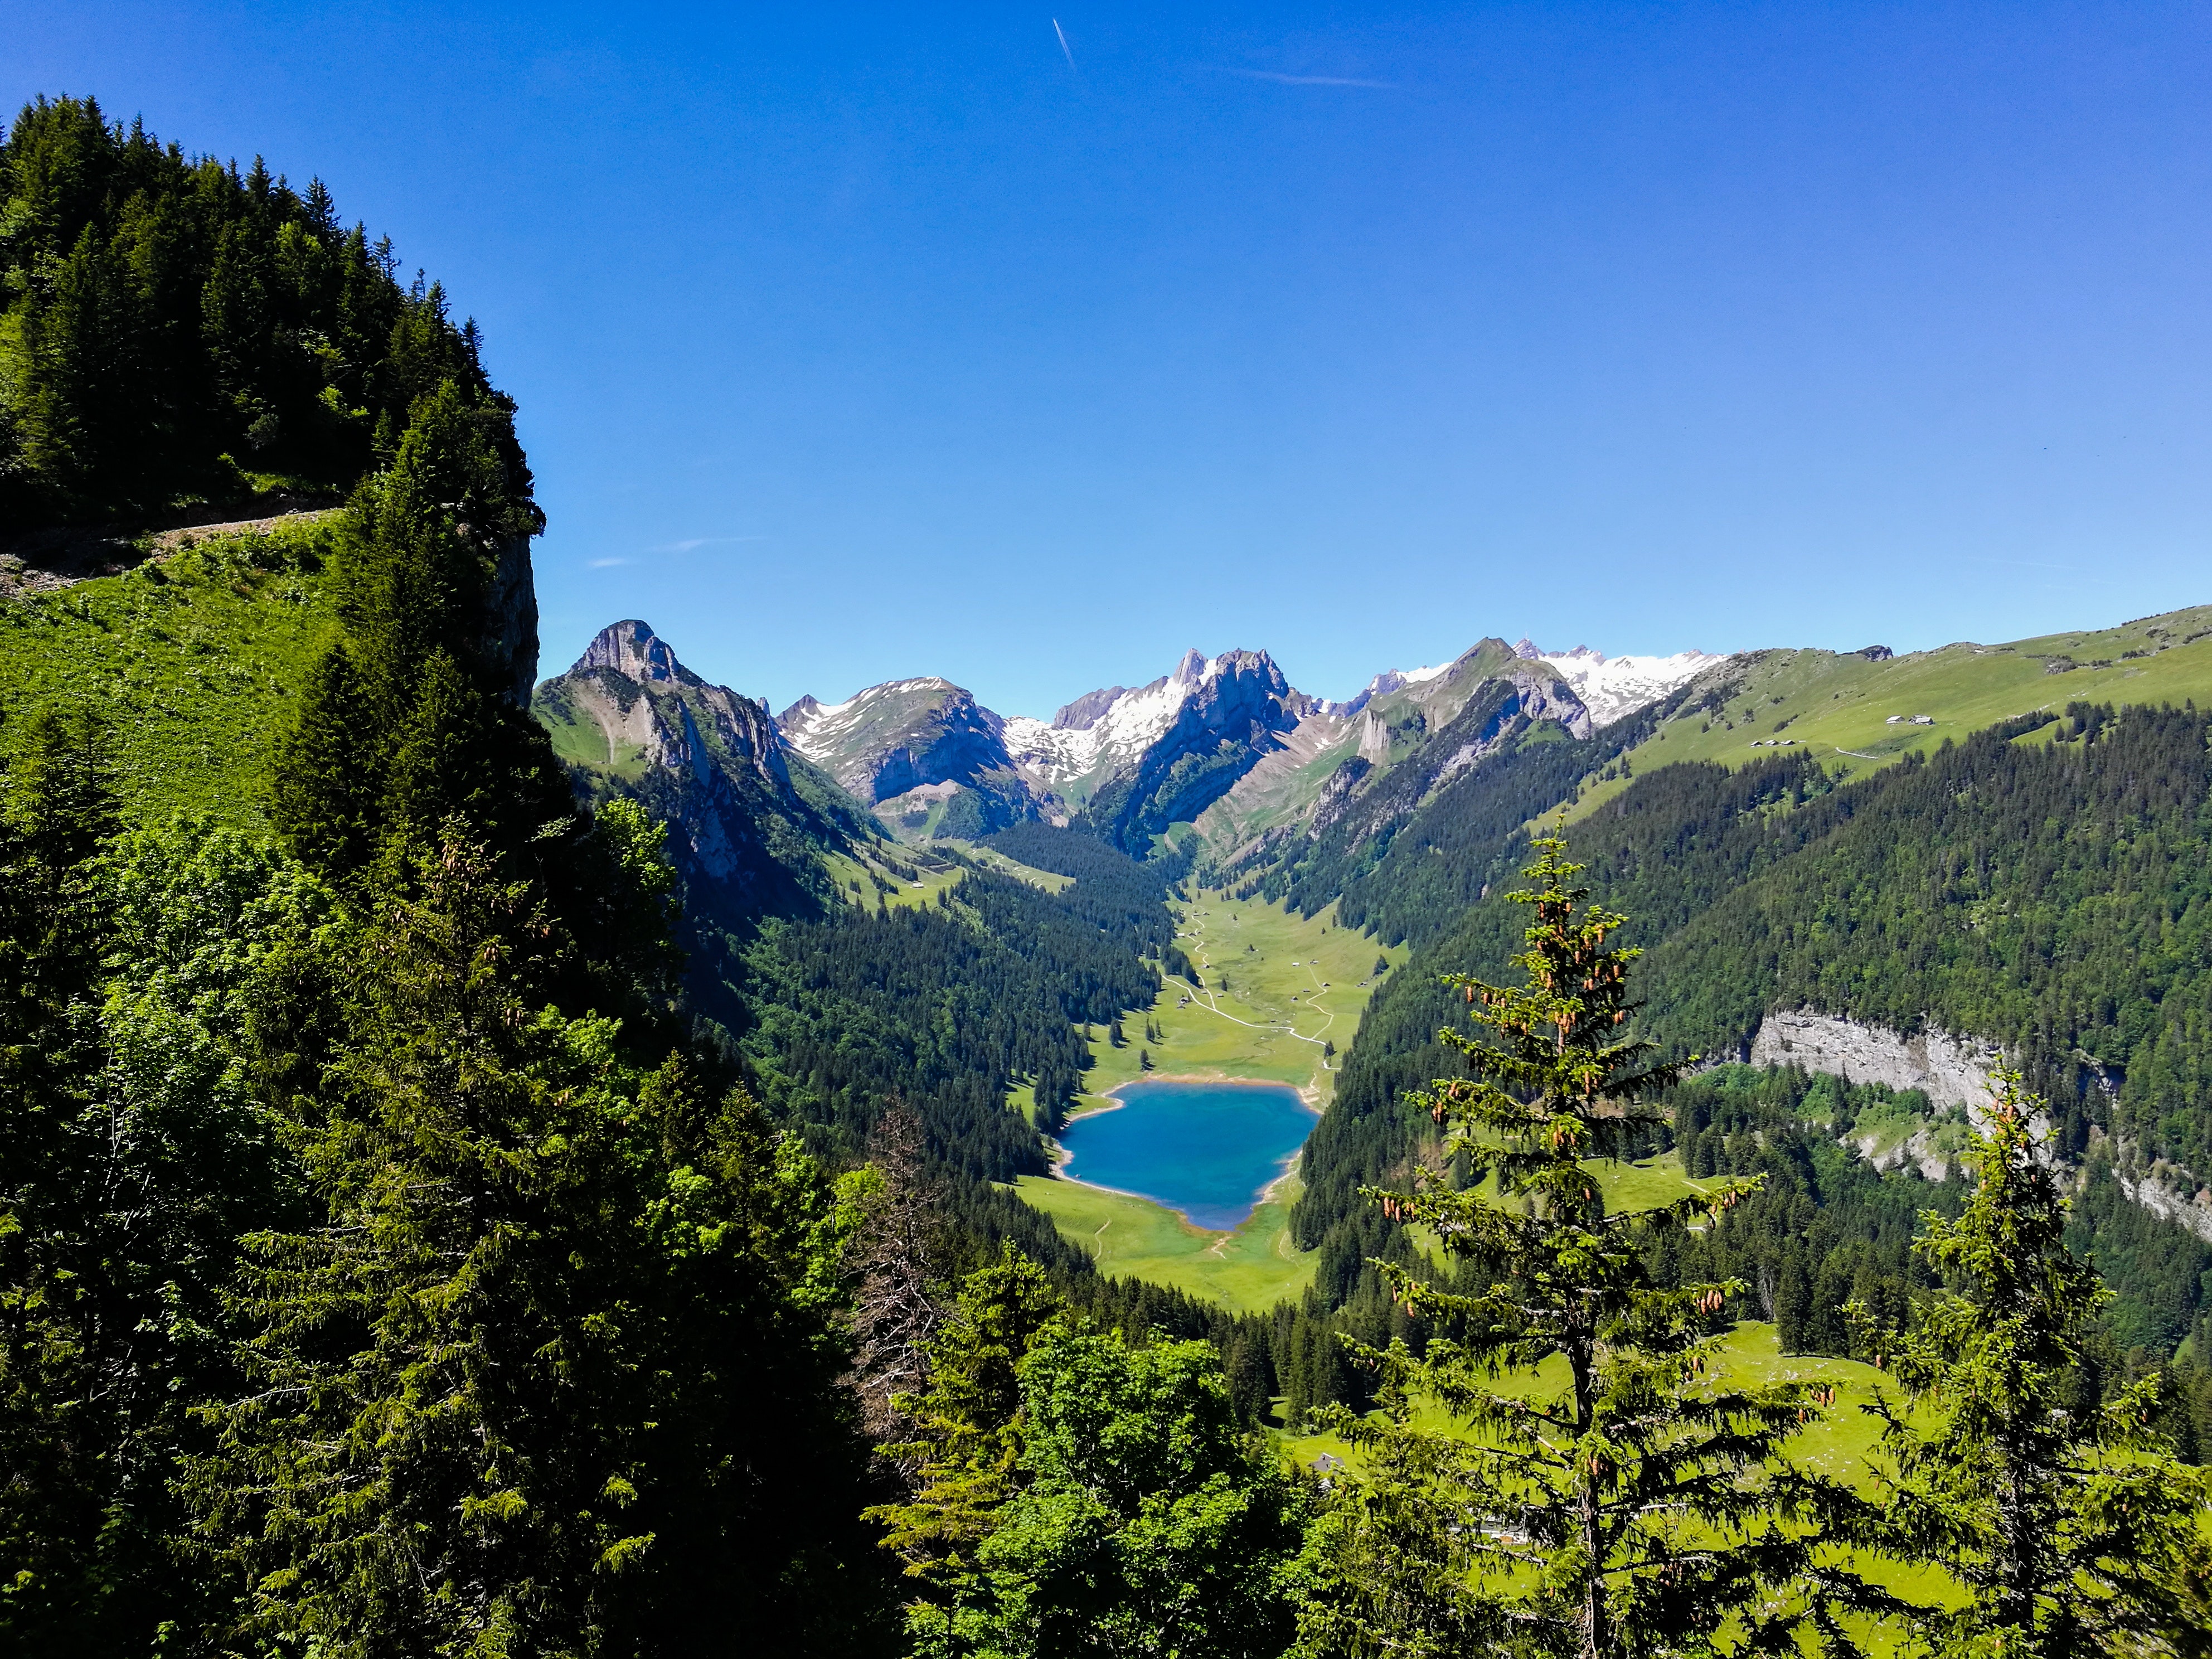
mountainous landforms, mountain, nature, natural landscape, mountain range, sky, wilderness, hill station, alps, green, highland, nature reserve, biome, tree, natural environment, ridge, valley, mount scenery, national park, forest, tropical and subtropical coniferous forests, hill, massif, cloud, bank, landscape, lake, valdivian temperate rain forest, fell, geology, plant, summit, vacation, temperate coniferous forest, terrain, fjord, world, tourism, mountain pass, meadow, temperate broadleaf and mixed forest, moraine, pine family